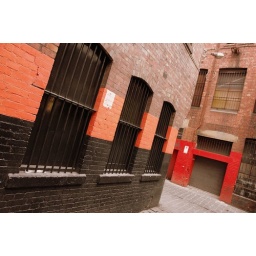
Brightly colored windows and doors in a back alley off Little Lonsdale Street, Melbourne